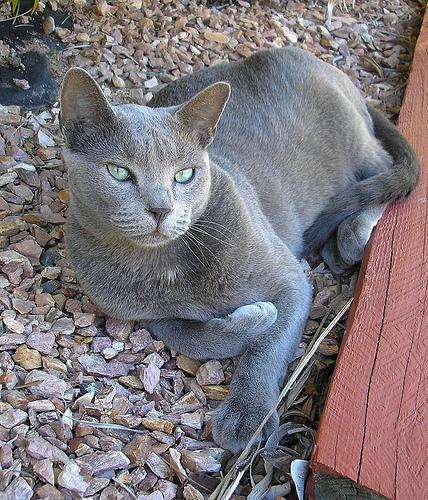
Breed: Russian Blue